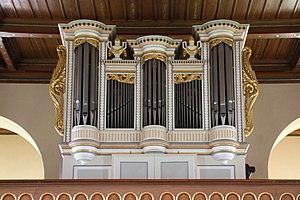
Église St. Michael à Bobenthal, décoration d'intérieurs.